Rothphone

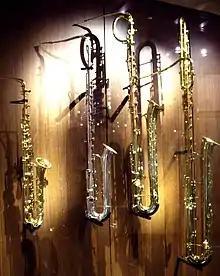
Rothphones, "left to right": alto, tenor, baritone and bass.

Rothphones were patented and introduced in five sizes in 1912 by Bottali, their only significant manufacturer: